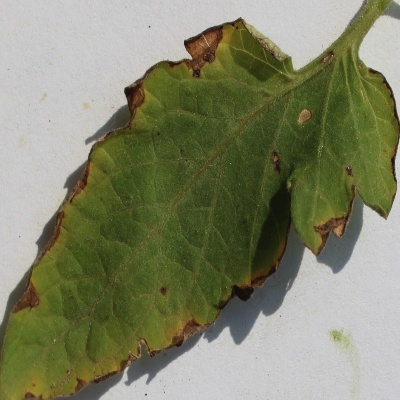
Crop: Tomato
Condition: septoria leaf spot